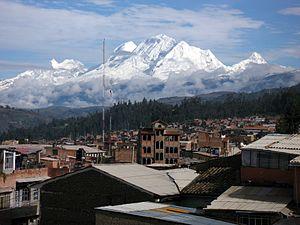
La « Très Noble et Généreuse Ville de Huaraz » et « Capitale de l'Amitié Internationale » se situe dans la partie centrale de la Cordillère des Andes péruvienne, au centre du département de Ancash, sur la rive droite de la rivière Santa à 3 052 m d'altitude dans la vallée Callejón de Huaylas.